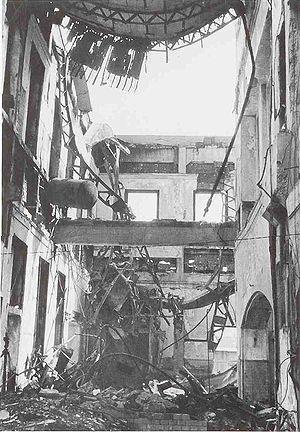
Shunkichi Kikuchi est un photographe japonais surtout connu pour sa documentation de Hiroshima et Tokyo immédiatement après la Seconde Guerre mondiale.